William Radford Bryden

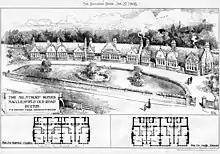
Design for Milnthorpe Homes in 1905

In 1899 Bryden designed the Grade II-listed George Woofindin almshouses on Eccleshall Road in Sheffield.